Oak Hill station

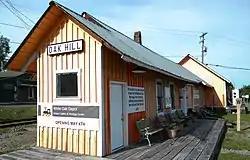
The Oak Hill Depot in 2013

The Oak Hill Railroad Depot is a historic depot in Oak Hill, West Virginia, United States. The depot is located on the southwest corner of Virginia Avenue and Central Avenue. It opened as a station on the White Oak Railway in 1903 and later became part of the Virginian Railway, which it served until 1957. From this year until closure in 1983, it operated as a depot for the Norfolk and Western Railway. The depot now serves as the meeting place for the White Oak chapter of the National Railway Historical Society. It is the only remaining Virginian Railway depot in West Virginia.